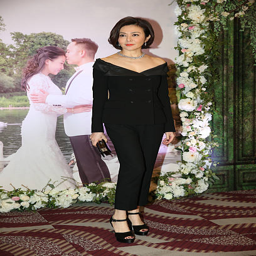
actor attends a wedding ceremony .